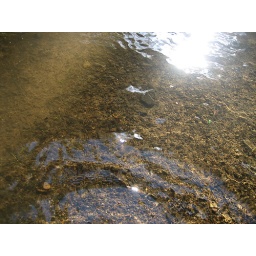
Crisp, cool water over a somewhat dirt and rock strewn bottom.